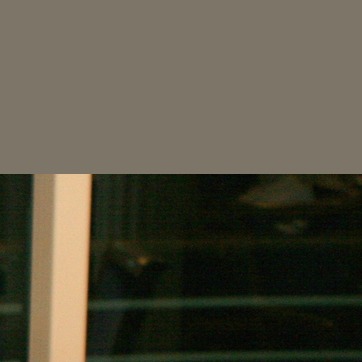
Material: glass